Jim Ross

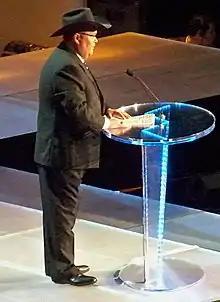
Ross was inducted into the WWE Hall of Fame in 2007

On April 3, 2019, it was announced that Ross had signed a three-year deal with All Elite Wrestling (AEW) as a commentator and senior advisor. Ross initially provided full-time commentary on the broadcast team on "AEW Dynamite" and occasionally part-time commentary on "AEW Rampage". On the January 5, 2022, episode of "Dynamite", Ross returned to TBS for the first time since 1993. In June 2022, Ross switched from full-time commentary on "Dynamite" to full-time commentary on "Rampage" in a commentary team rotation swap with Taz.